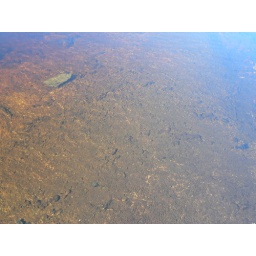
rock under the water